Forest kindergarten

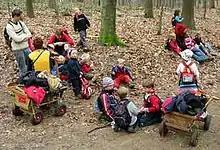
A forest kindergarten in Düsseldorf, Germany

Forest kindergarten is a type of preschool education for children between the ages of three and six that is held almost exclusively outdoors. Whatever the weather, children are encouraged to play, explore and learn in a forest environment. The adult supervision is meant to assist rather than lead. It is also known as "" (in German), "outdoor nursery", or "nature kindergarten".